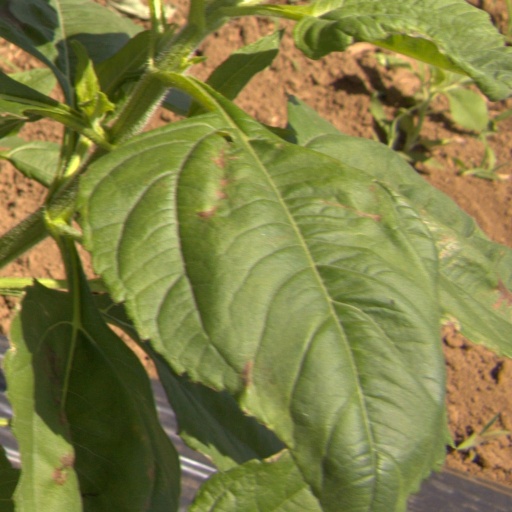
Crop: Jerusalem artichoke